William Smith O'Brien

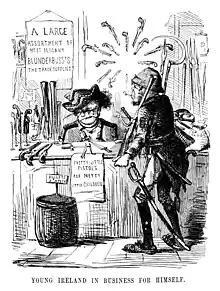
"Young Ireland in Business for Himself", John Leech's satirical 1846 cartoon for "Punch" magazine showing Smith O'Brien offering "pretty little pistols for pretty little children" after the withdrawal of the Young Irelanders from the Repeal Association

From April 1828 to 1831 Smith O'Brien was the Tory faction MP for Ennis, his father's borough. Although a Protestant country-gentleman, he supported Catholic Emancipation and the Roman Catholic Relief Act 1829 while remaining a supporter of British-Irish union.